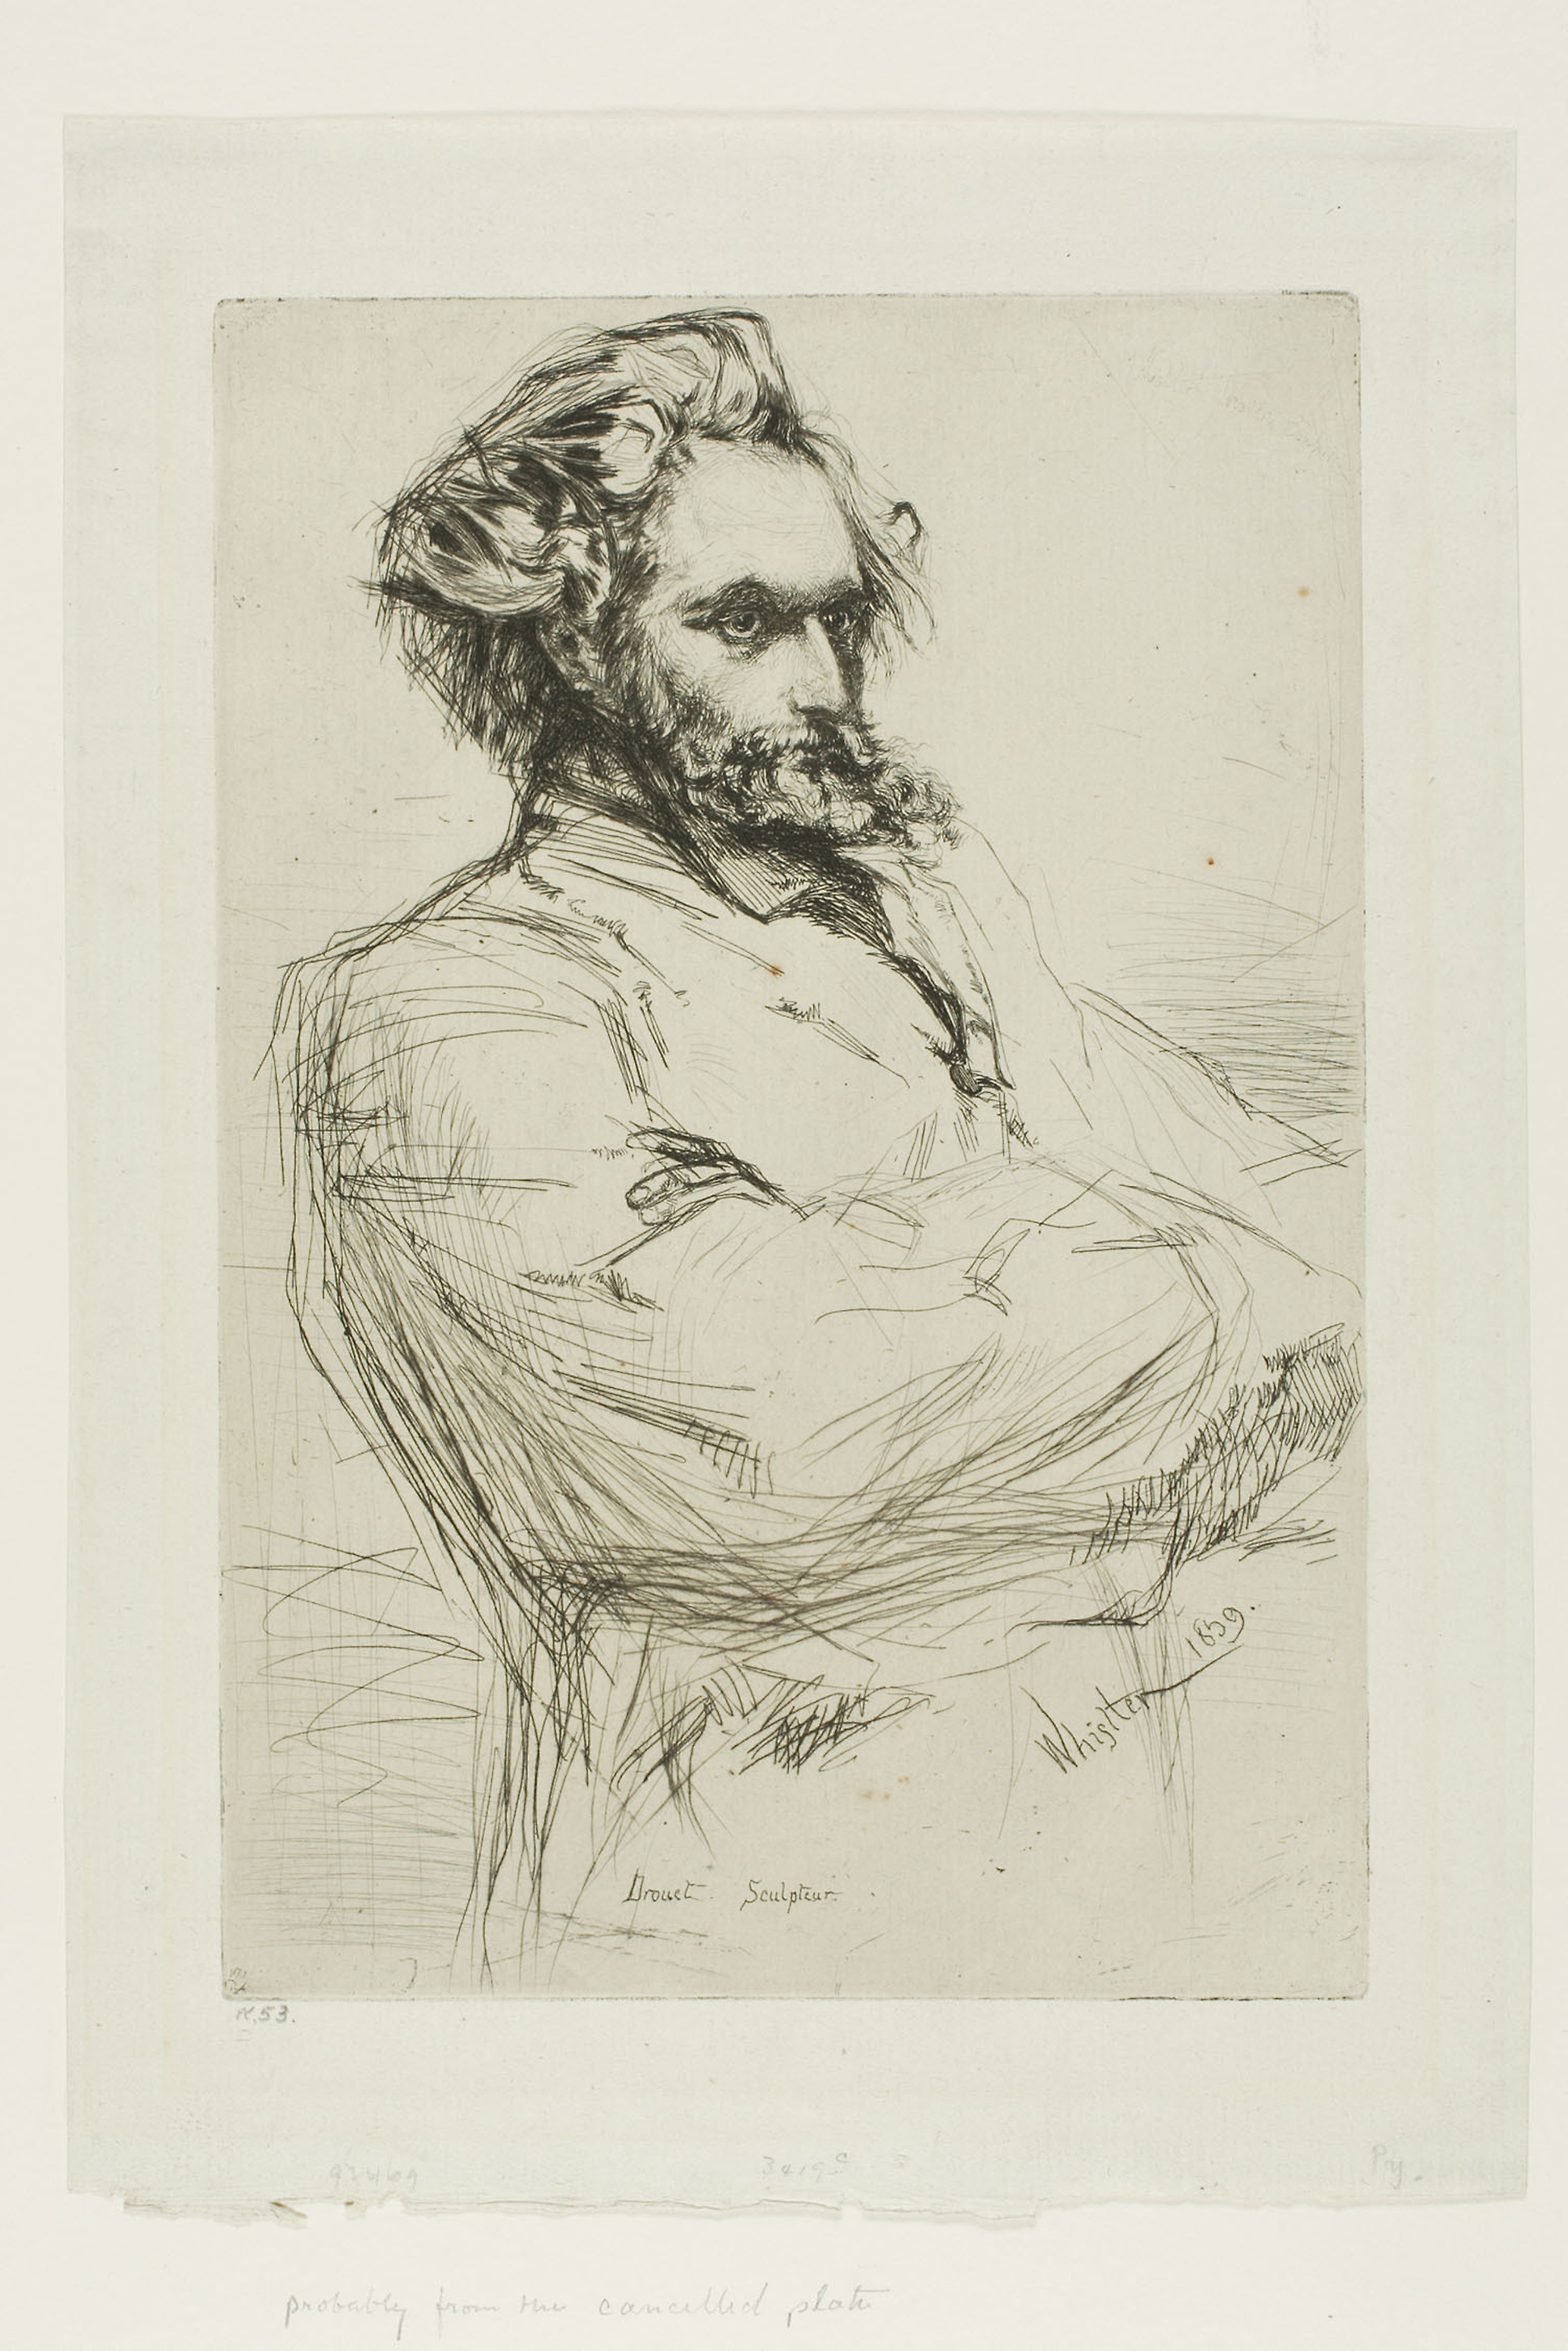
art, drawing, figure drawing, portrait, sketch, self portrait, artwork, illustration, visual arts, modern art, paper, printmaking, painting, black and white